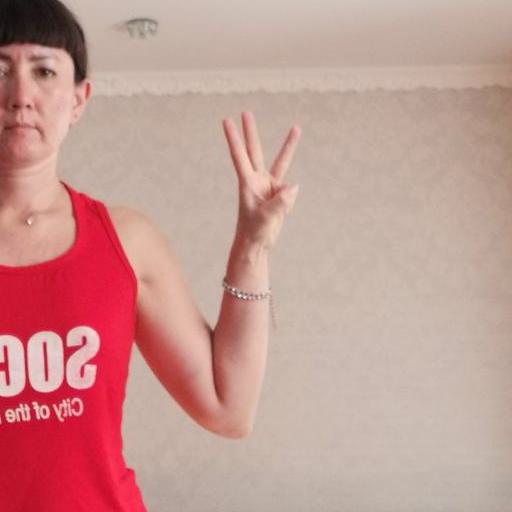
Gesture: three